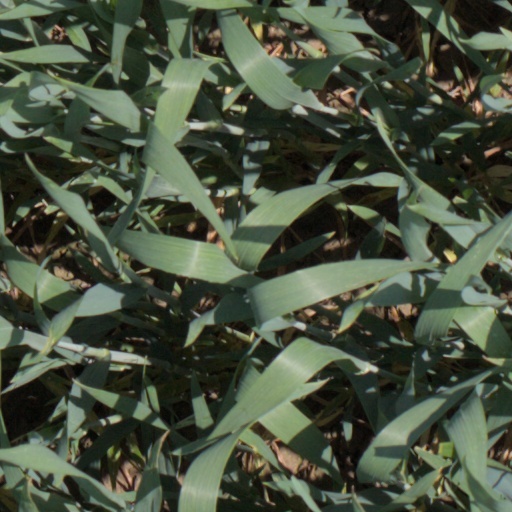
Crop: wheat